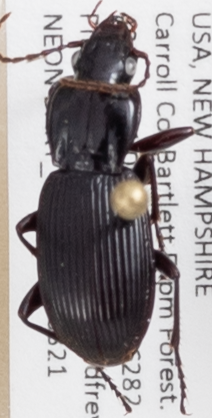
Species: Pterostichus adoxus
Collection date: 2019-08-21
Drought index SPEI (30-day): -0.554
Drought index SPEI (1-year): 0.9
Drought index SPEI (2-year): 0.71